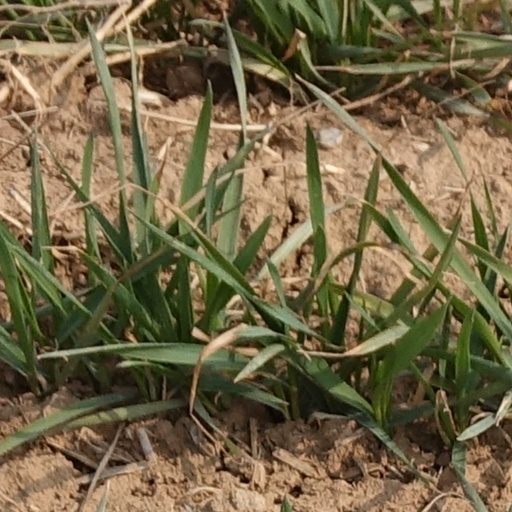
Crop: wheat